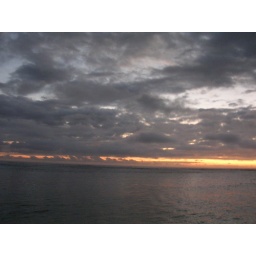
I liked that strip of sunset under the clouds and above the water